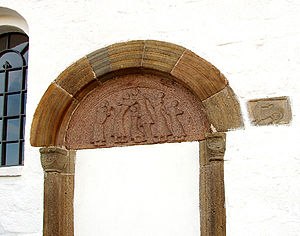
Tranbjerg Kirke / Inventar
Den tilmurede norddør
Tranbjerg Kirke er sognekirken i Tranbjerg Sogn i Århus Søndre Provsti. Kirken ligger i Tranbjerg i Aarhus Kommune.